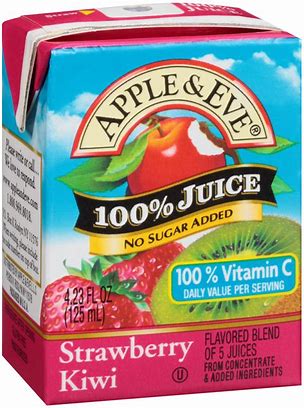
Label: cardboard